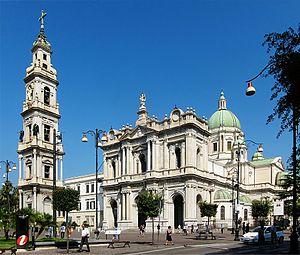
Le Santuario della Beata Vergine del Rosario de Pompei (Italie).
Cette liste recense les basiliques de la Campanie, Italie.